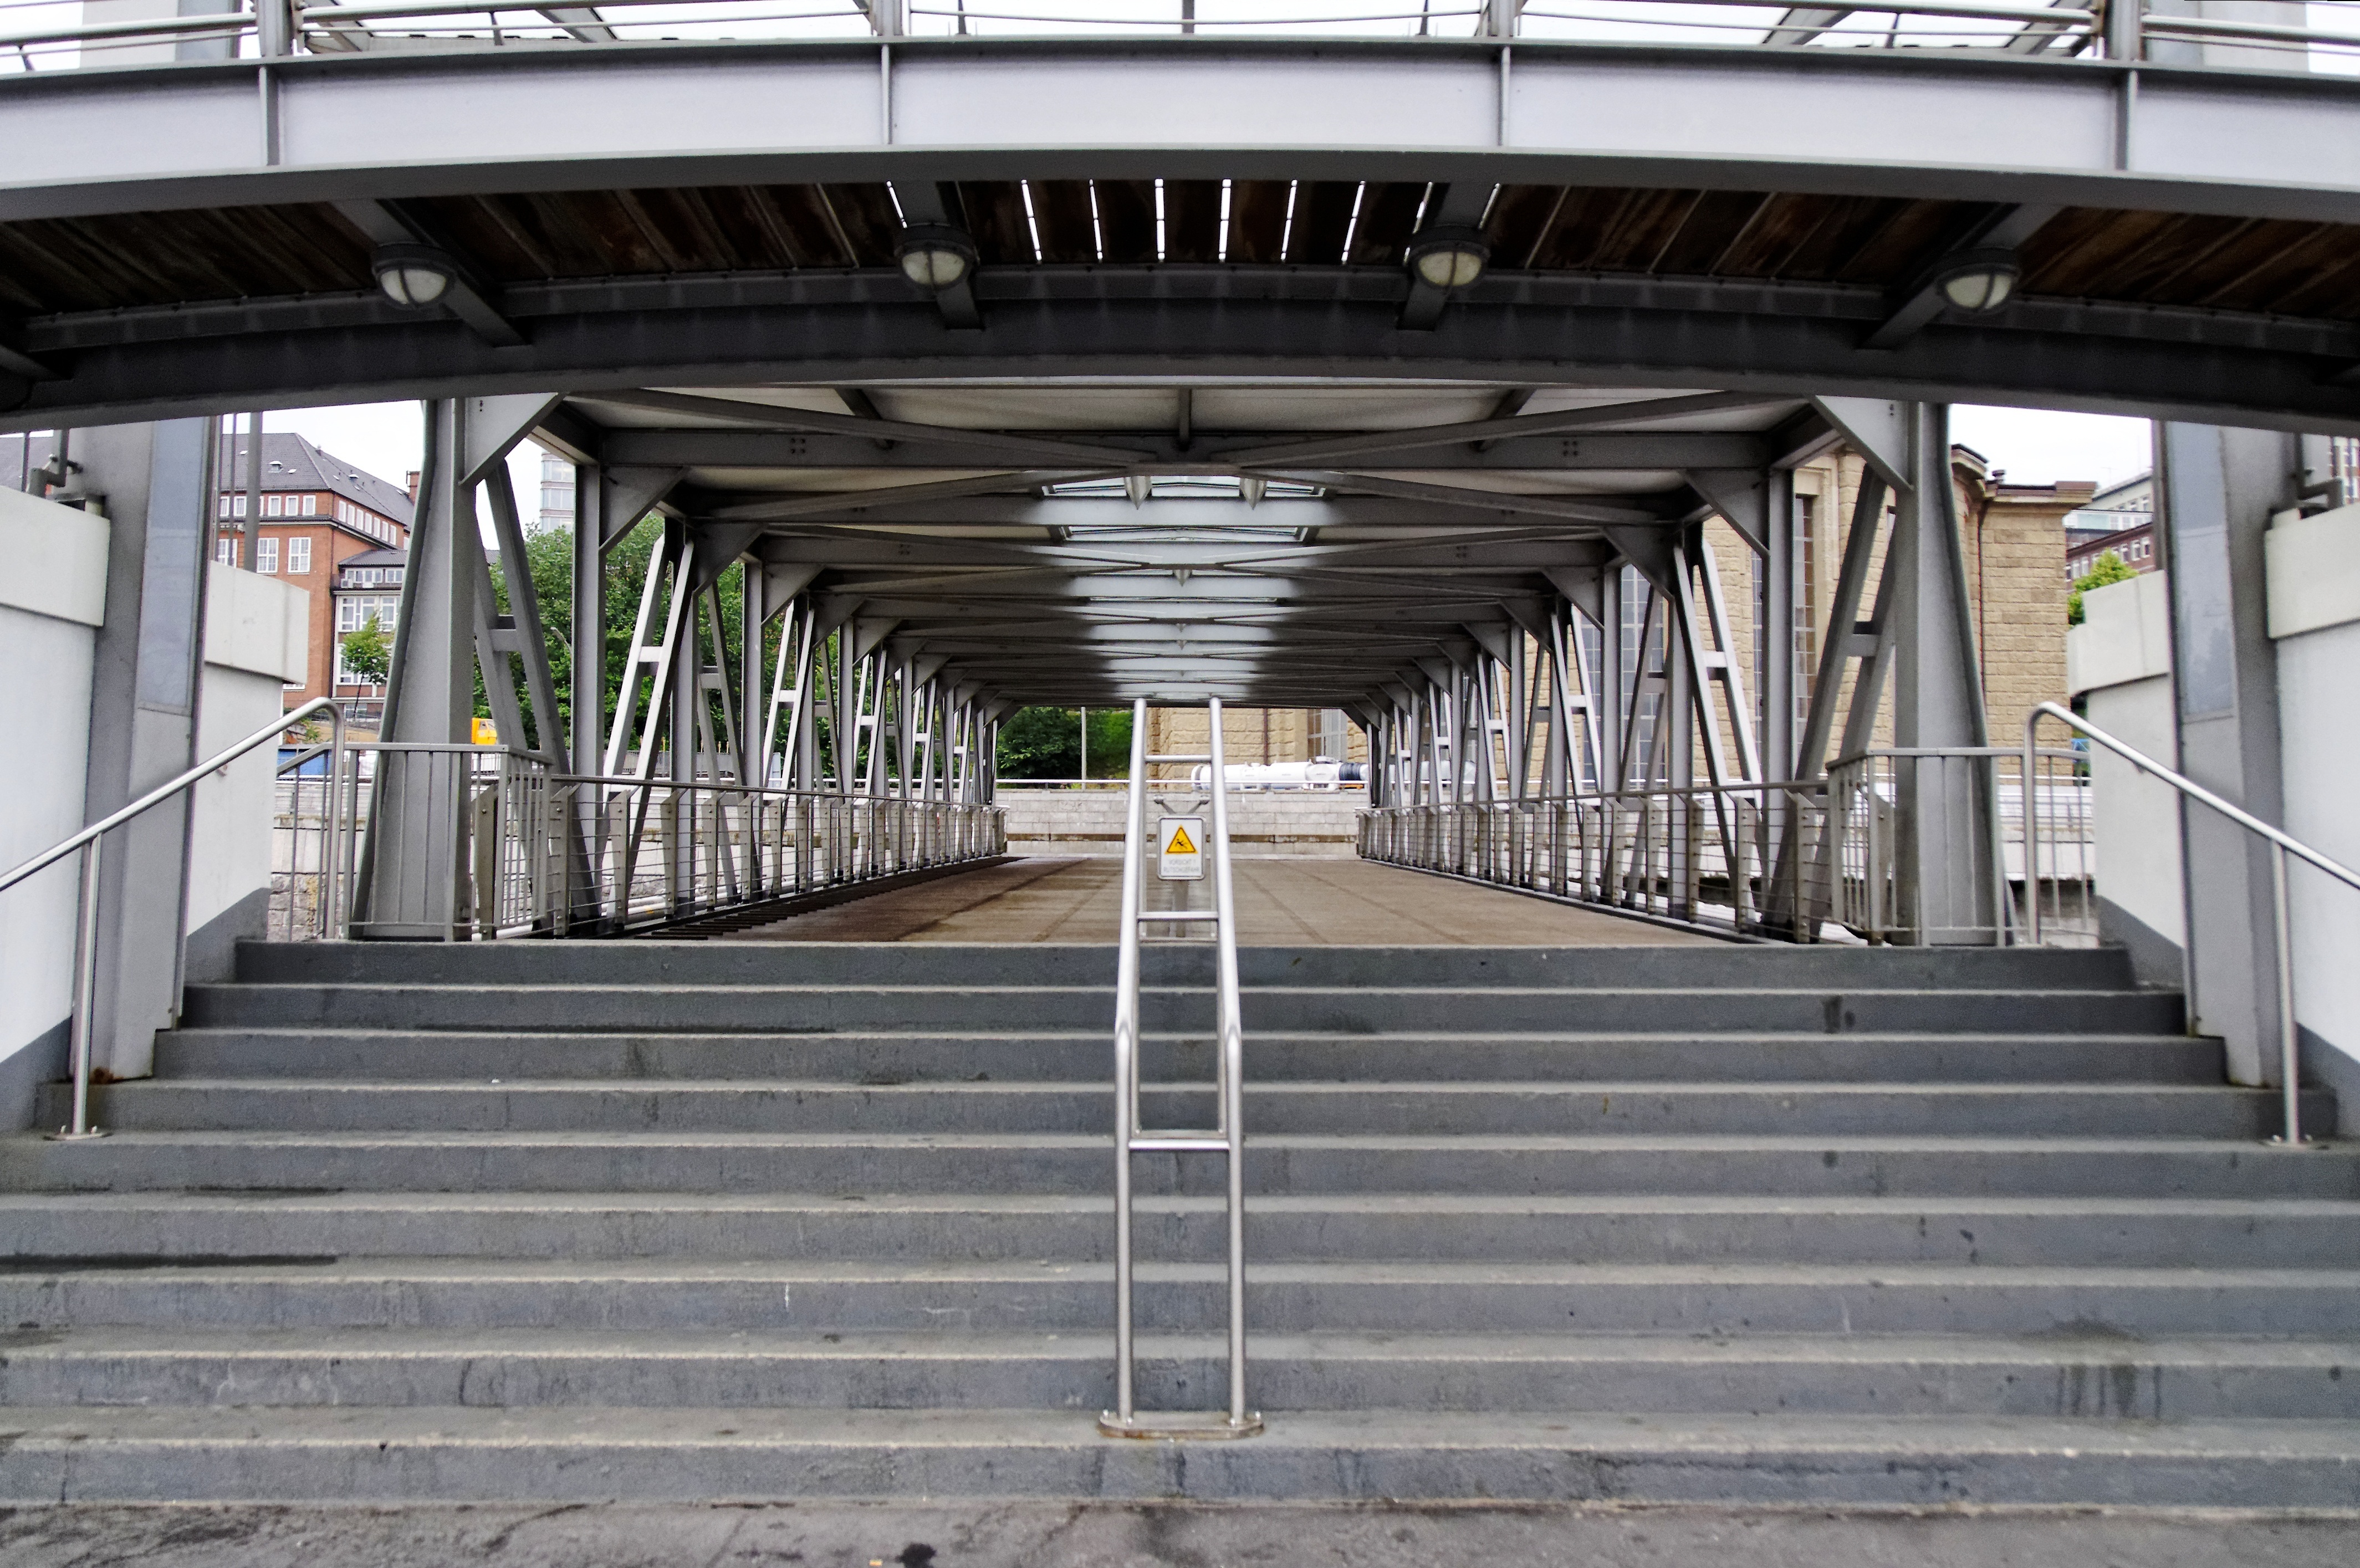
architecture, bridge, overpass, subway, transport, port, public transport, elbe, hamburg, landungsbr cken